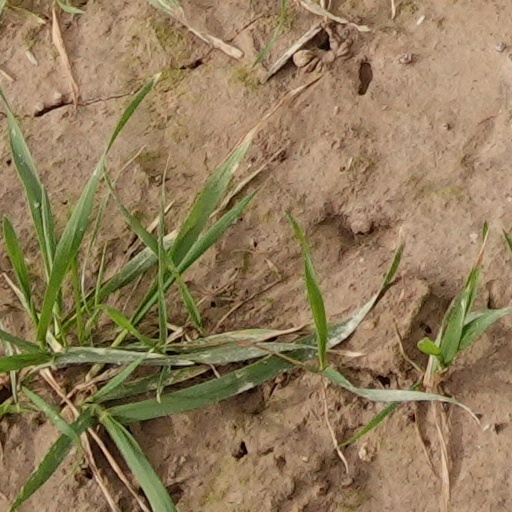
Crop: wheat